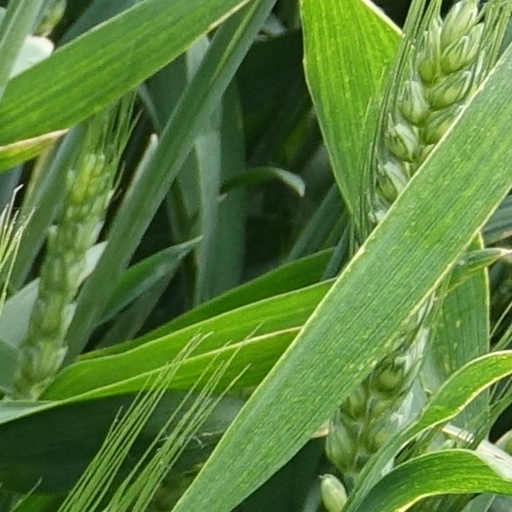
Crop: wheat